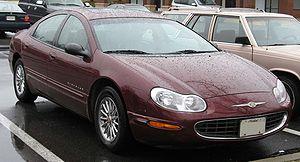
La Chrysler Concorde est une grande berline 4 portes haut de gamme. Elle fut produite par Chrysler de 1992 à 2004.